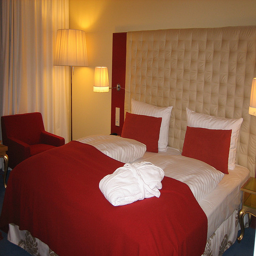
A large bed topped in a red blanket and two pillows.
a bed room with a bed a chair and lamps
A cotton robe has been folded on a bed.
A robe sitting atop a fancy red and white bed.
A bed with red comforter in a hotel room.